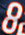
Number: 8